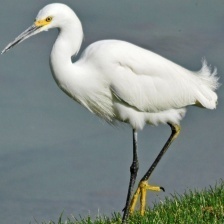
Species: SNOWY EGRET
Scientific name: EGRETTA THULA